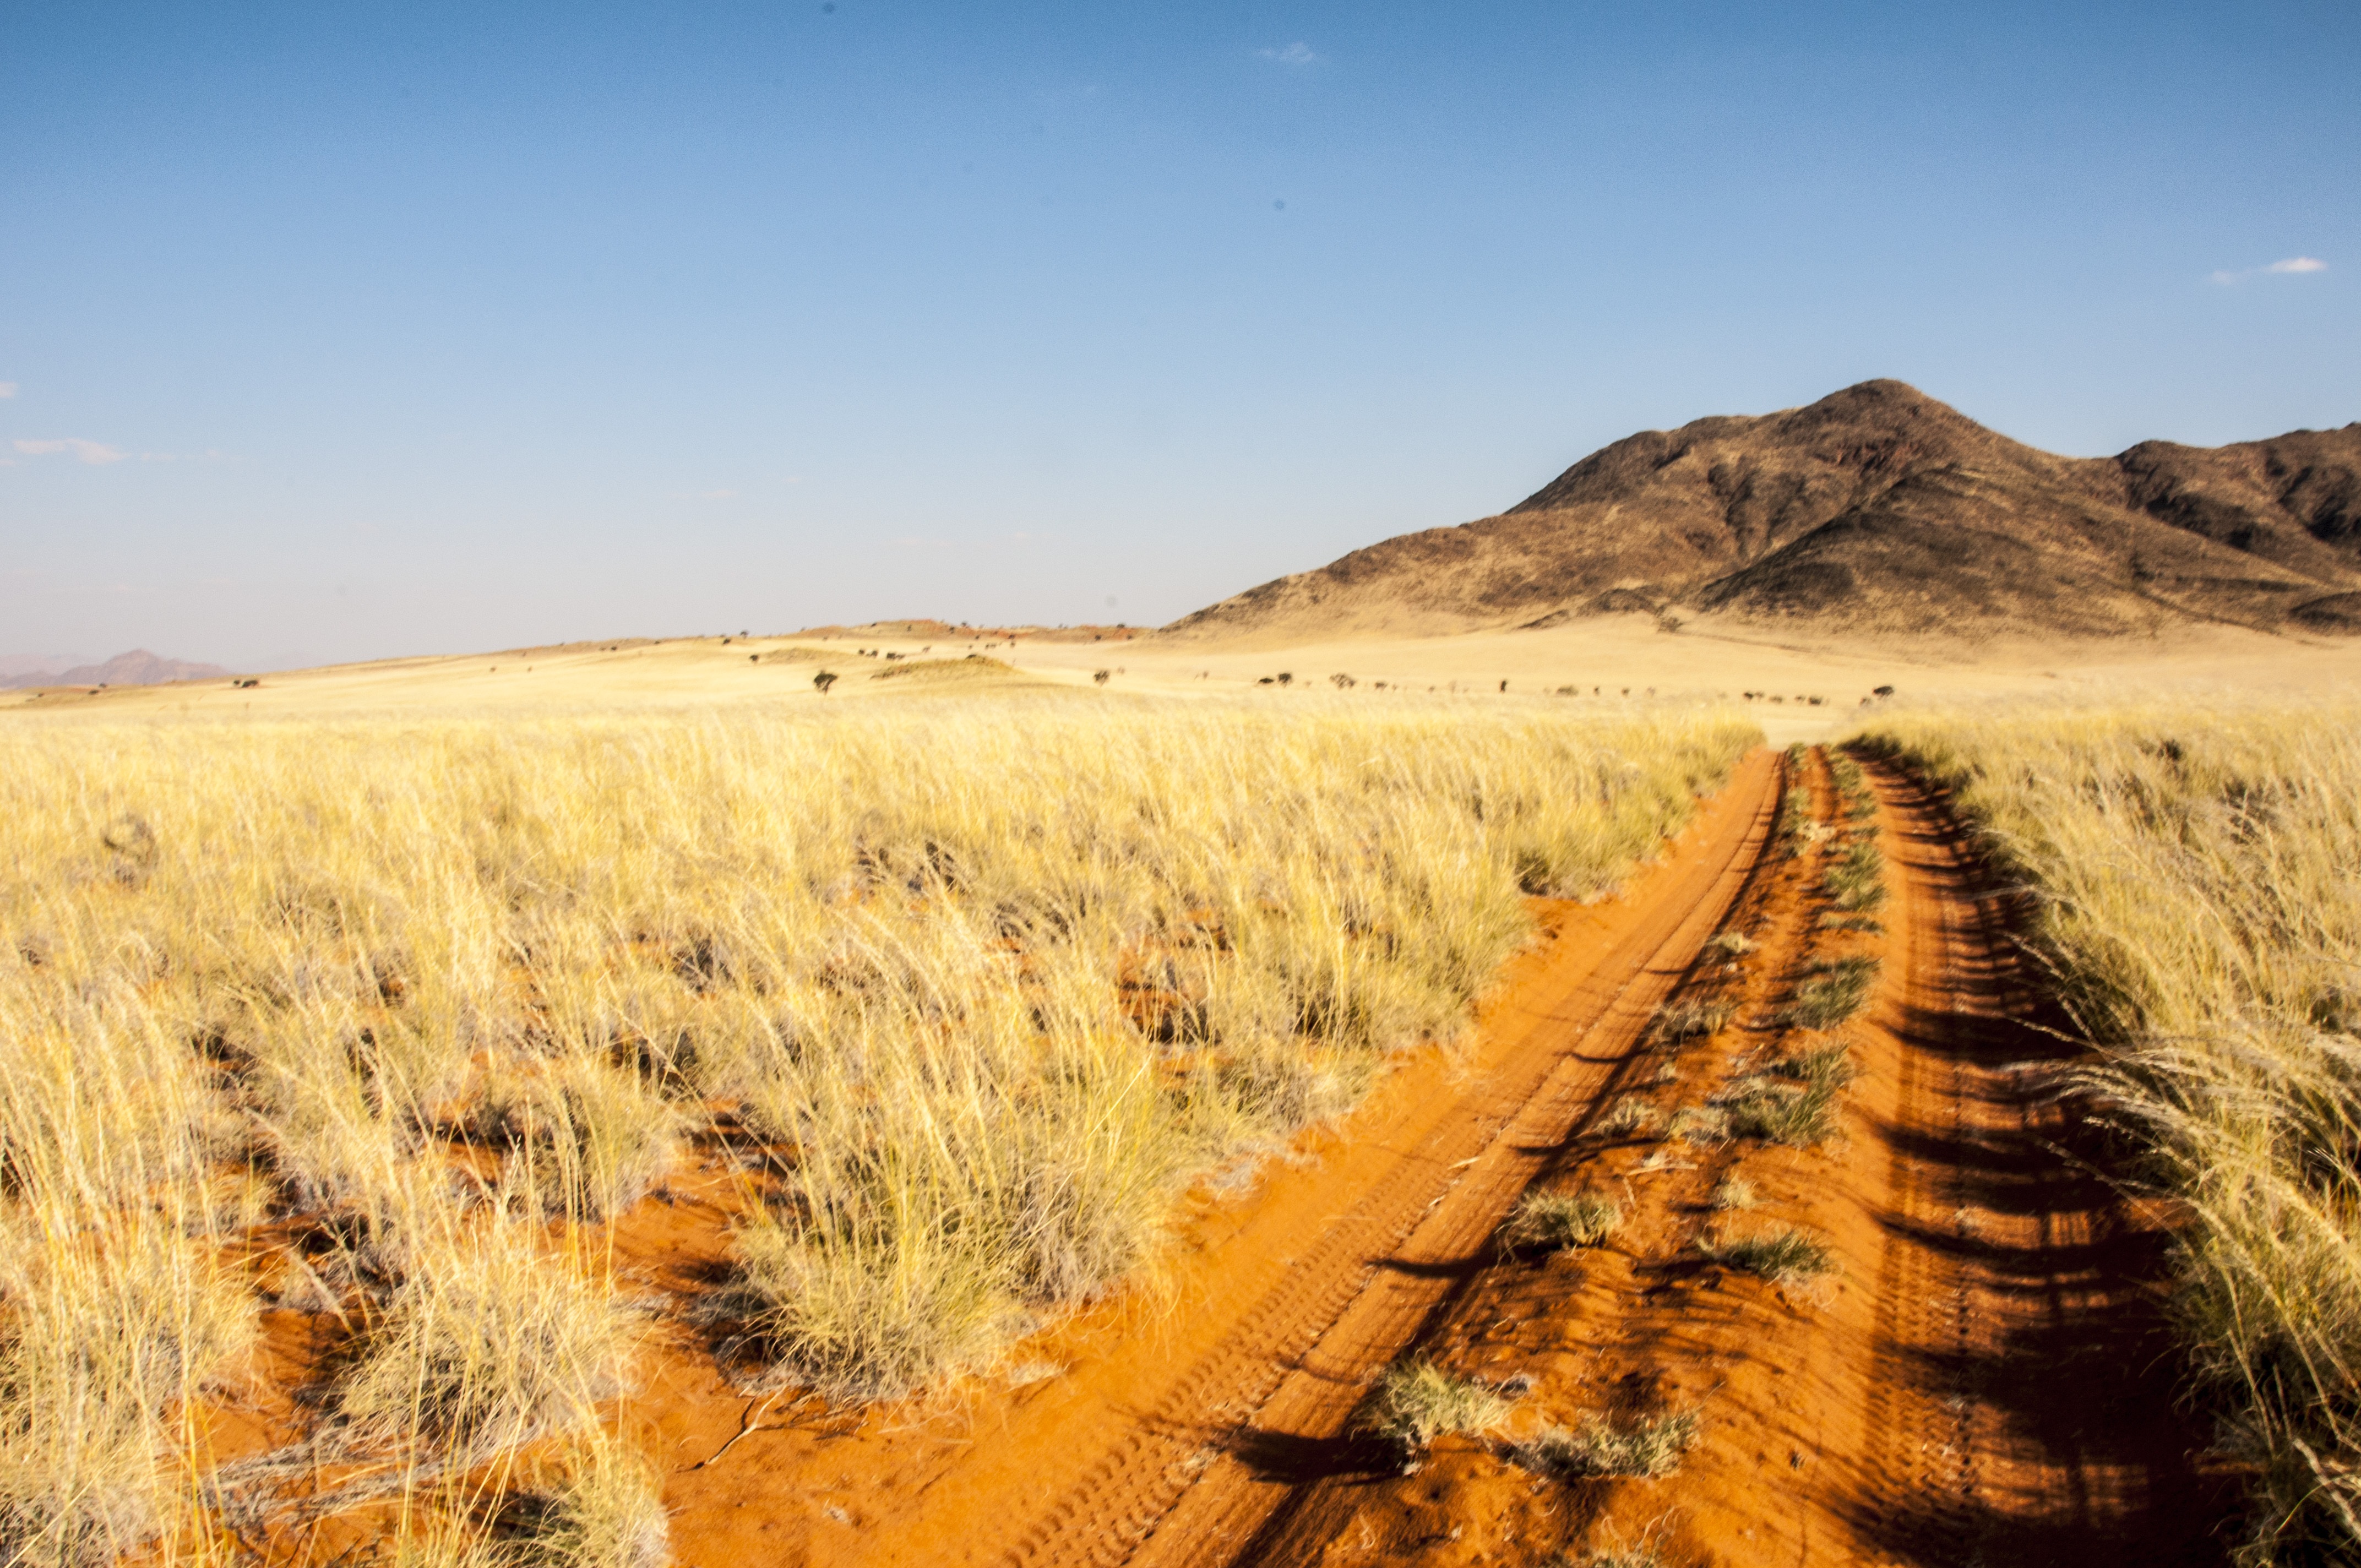
landscape, nature, sand, horizon, wilderness, field, prairie, hill, desert, valley, soil, agriculture, savanna, plain, dunes, grassland, badlands, plateau, habitat, away, ecosystem, sahara, wadi, steppe, rural area, landform, namibia, namib edge, natural environment, geographical feature, aeolian landform, grass family, ecoregion, wolwedans